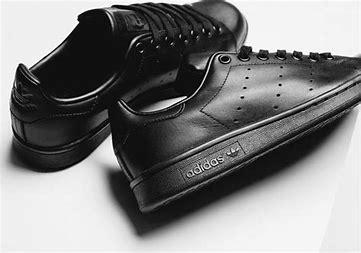
Brand: adidas
Model: Originals Stan Smith